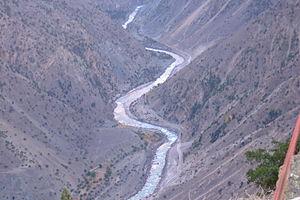
L'Astor est une rivière pakistanaise d'une longueur de 120 km située dans la région du Gilgit-Baltistan, elle draine le parc national de Deosai. Elle prend sa source au col de Burzil et se jette dans l'Indus par la Gilgit.